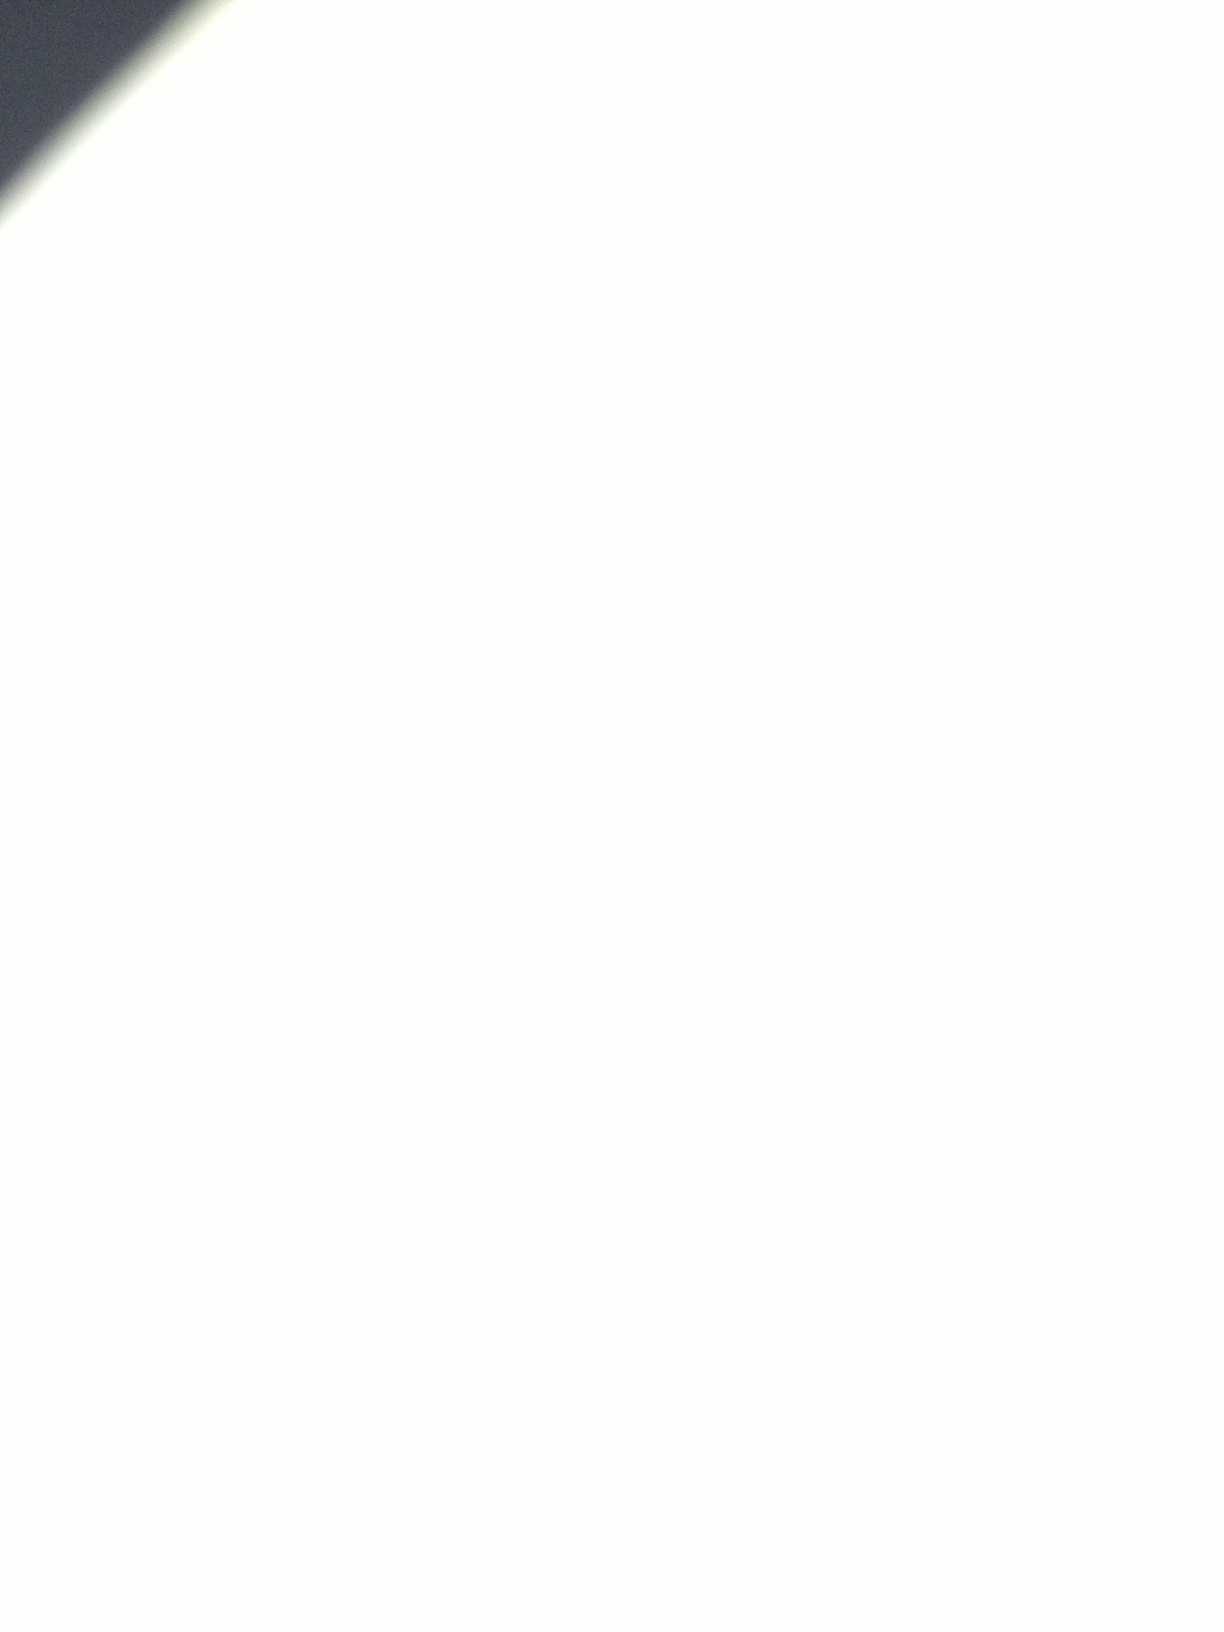Question: What is this?
Answer: unanswerable